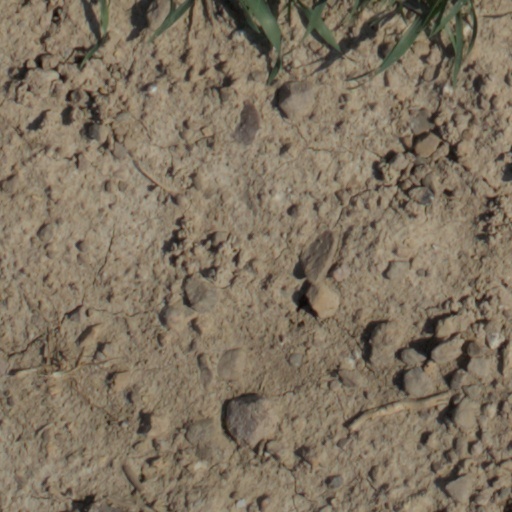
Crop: wheat